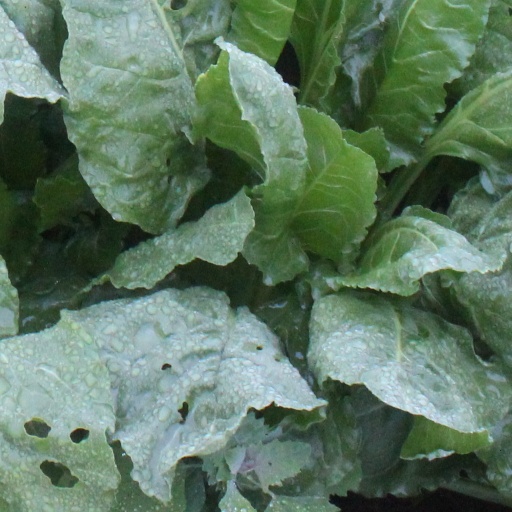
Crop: sugar beet